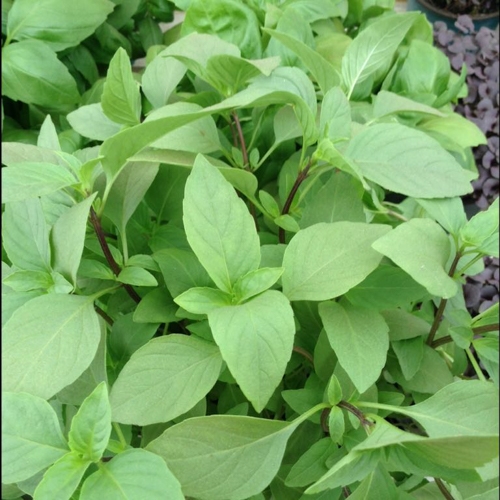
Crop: unknown
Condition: basil